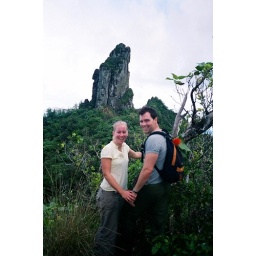
Look for the face of the idol in the rock